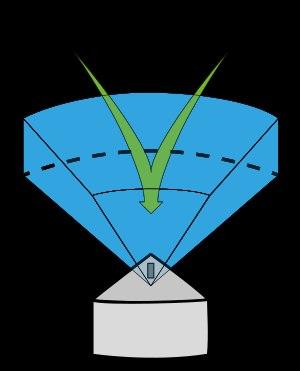
La procédure d'approche d'un avion définit les trajectoires et altitudes à respecter avant l'atterrissage.